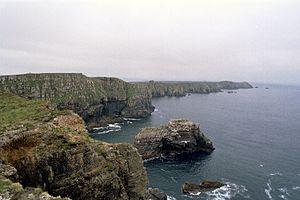
La bataille de l'île de Toraigh est une bataille navale des guerres de la Révolution française qui se déroula le 12 octobre 1798 entre des escadres françaises et britanniques au large de la côte nord-ouest du comté de Donegal en Irlande. Ce fut la dernière action de la rébellion irlandaise de 1798, la bataille de l'île de Toraigh mettant fin aux tentatives de la Marine française de débarquer un nombre substantiel de soldats en Irlande pour soutenir les rebelles.
L'île de Toraigh est une île située au nord-ouest de l'Irlande. Son nom en irlandais est Oileán Thoraigh.